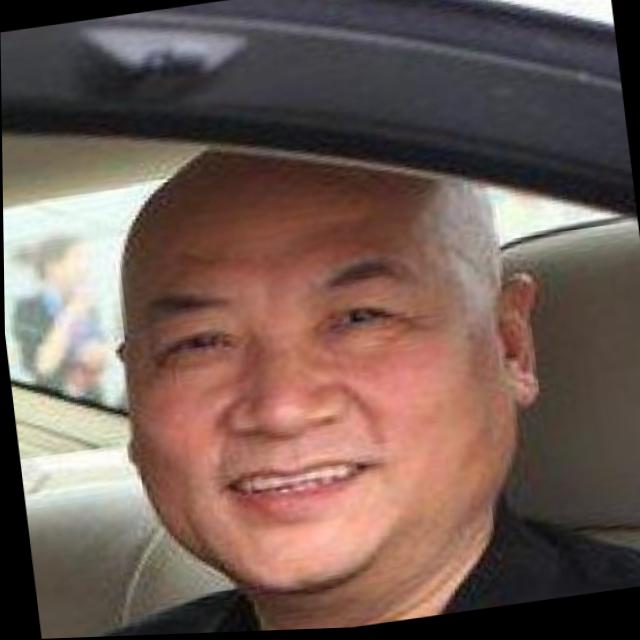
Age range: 45-64